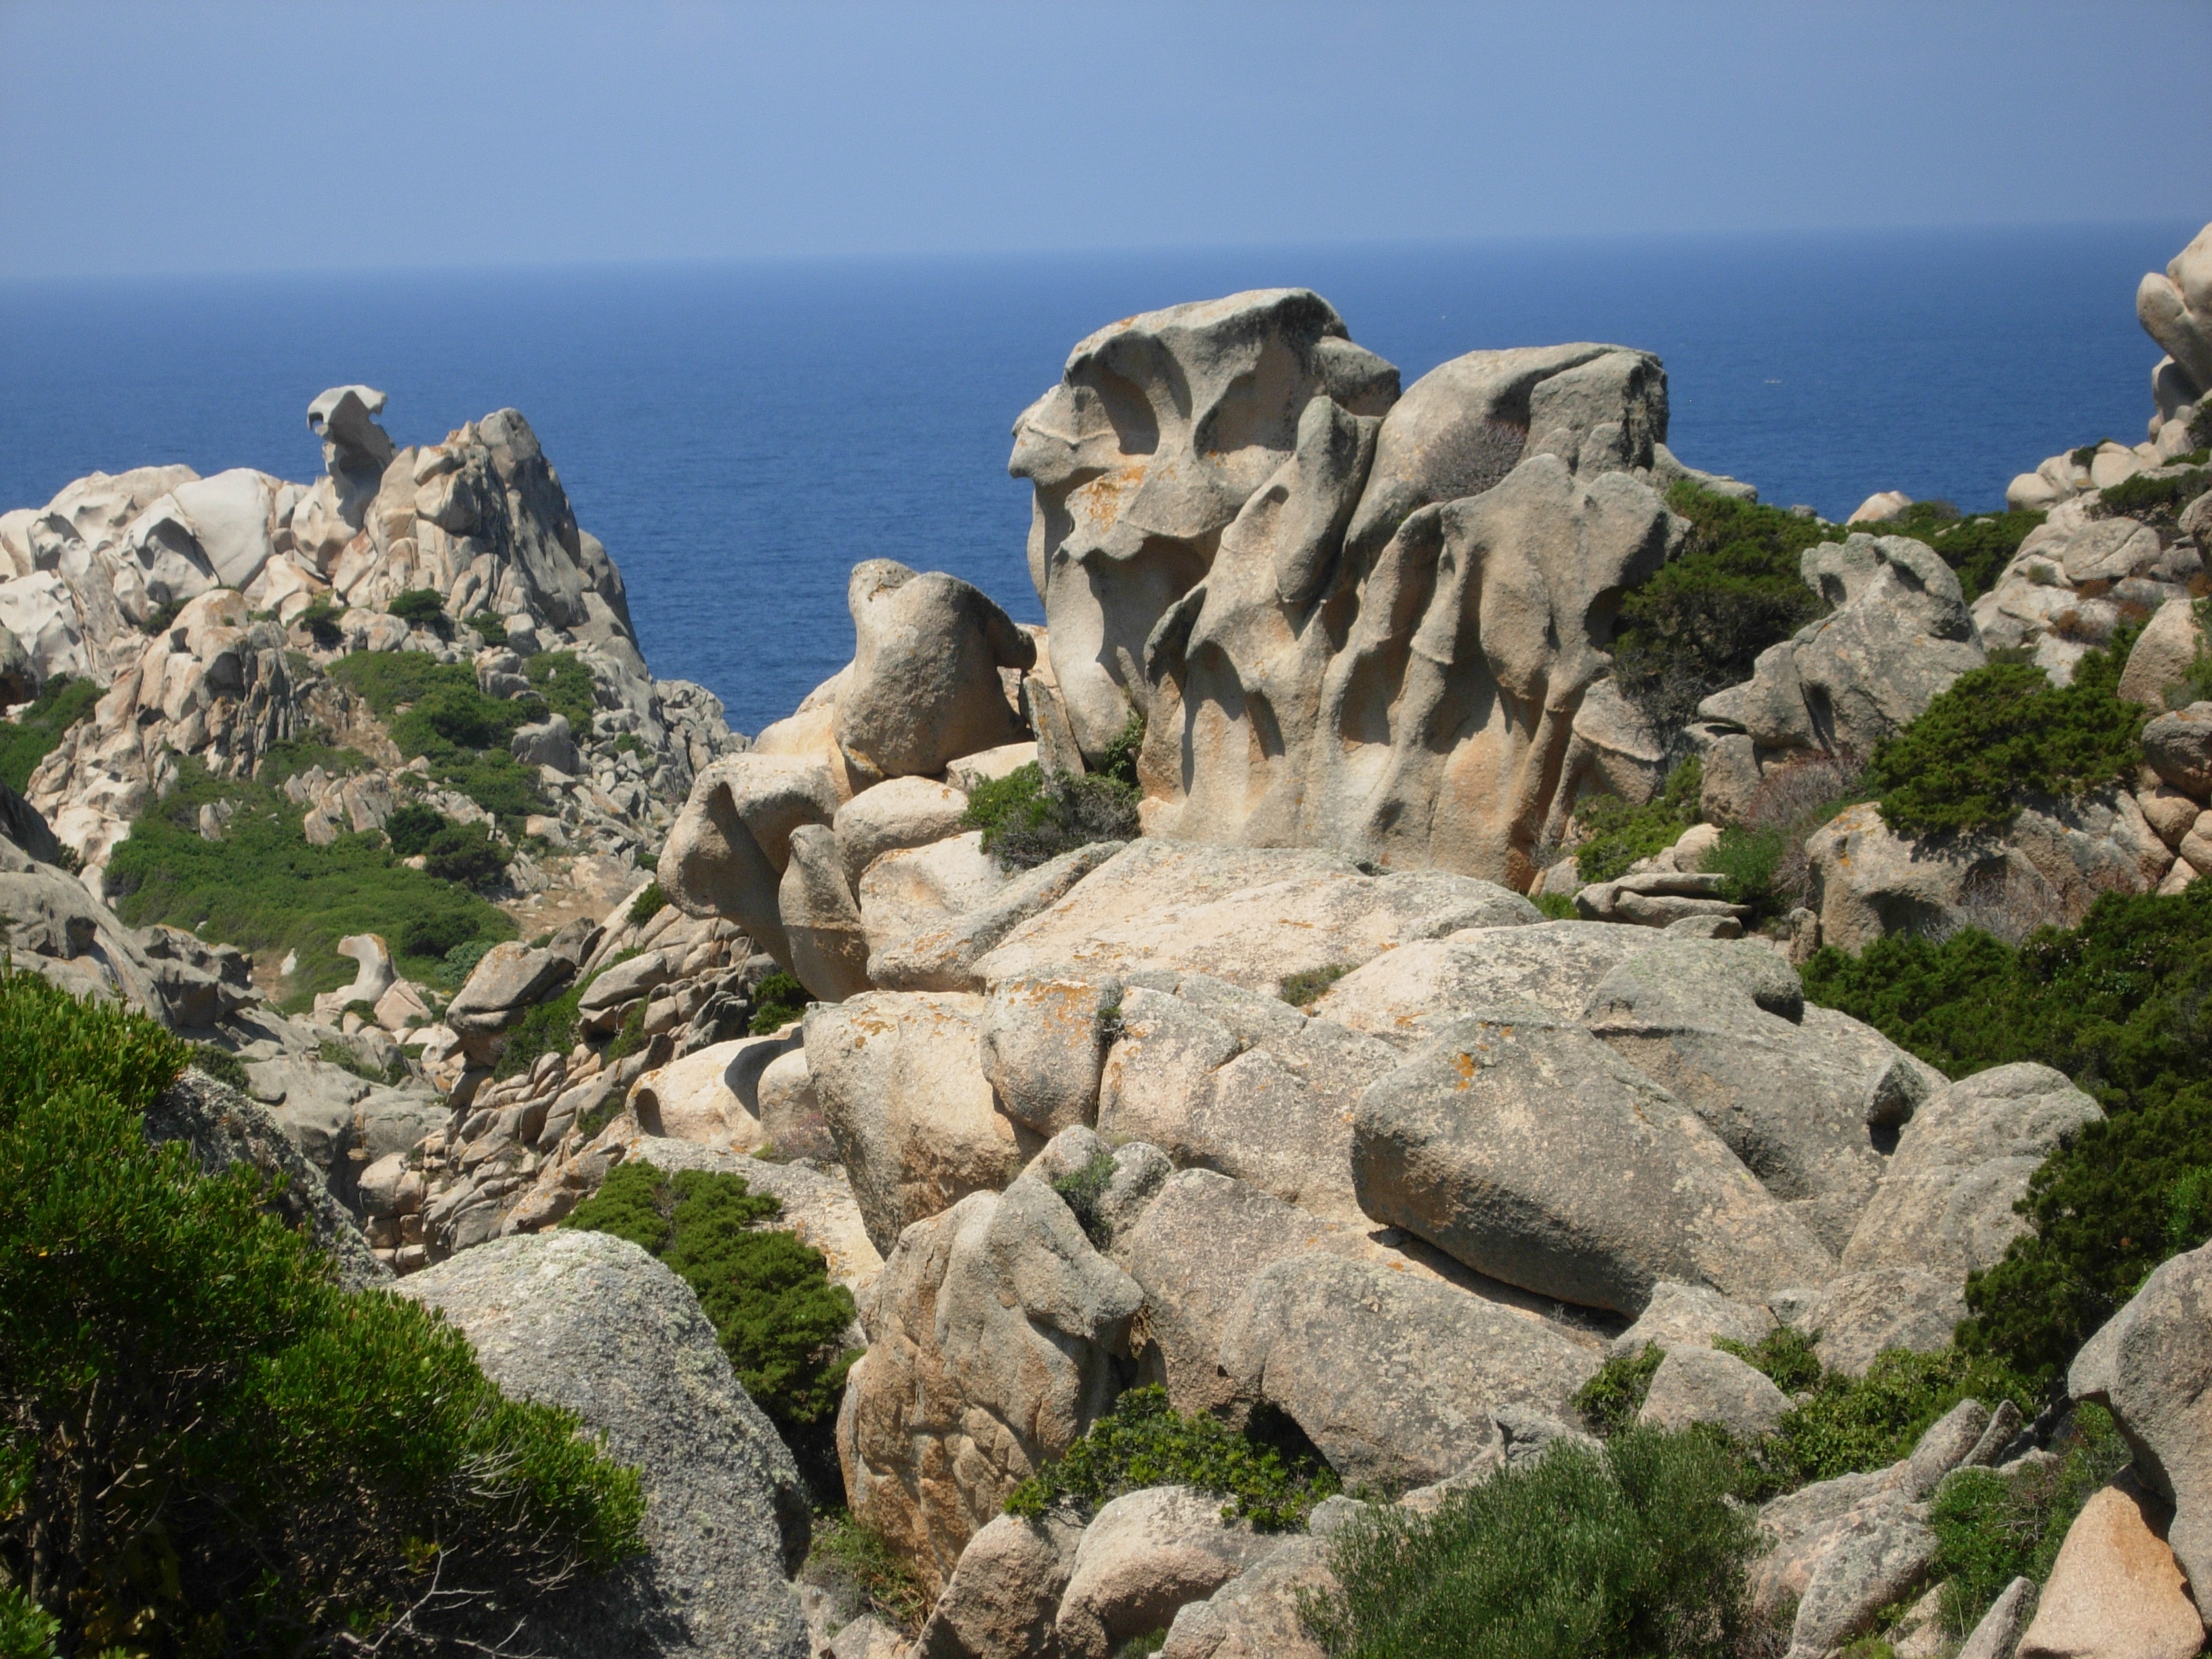
landscape, sea, coast, rock, wilderness, walking, mountain, adventure, mountain range, formation, cliff, terrain, material, ridge, geology, badlands, boulder, cape, wadi, sardinia, karst, mountainous landforms